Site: brandenburg
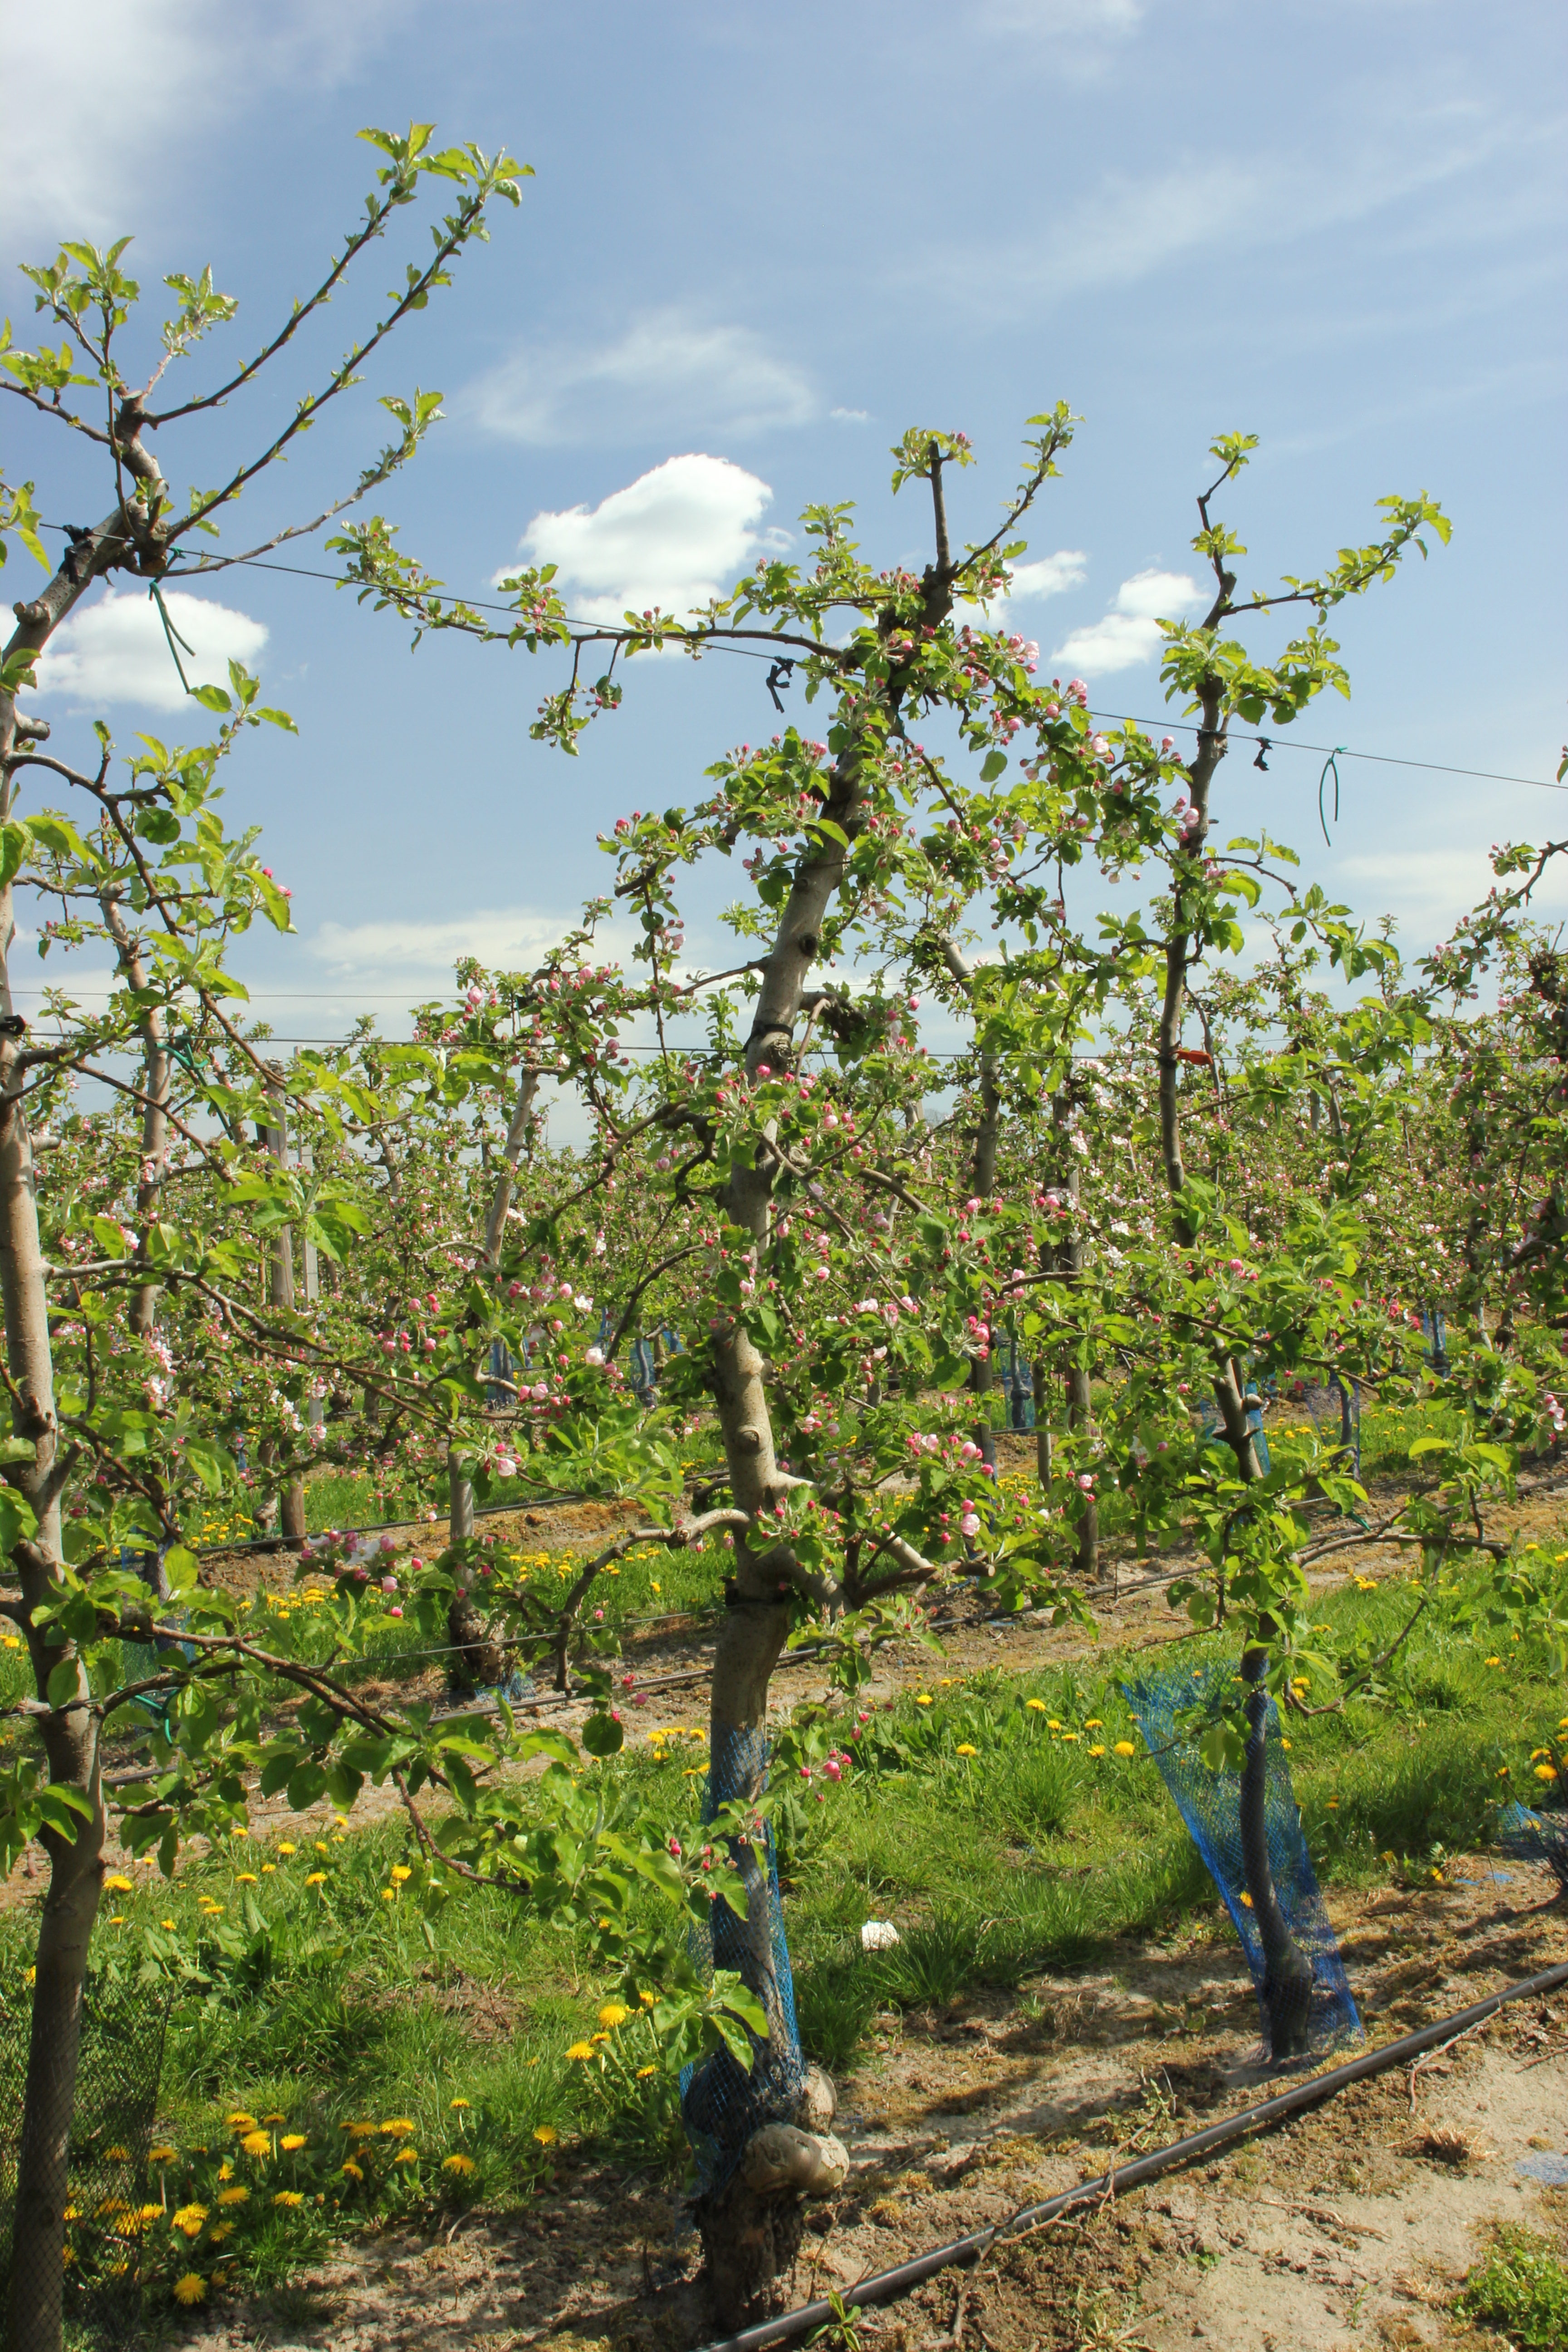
Growth stage (BBCH 57): Inflorescence emergence